Question: Please indicate a possible affordance area of the bench that can be used for sitting on
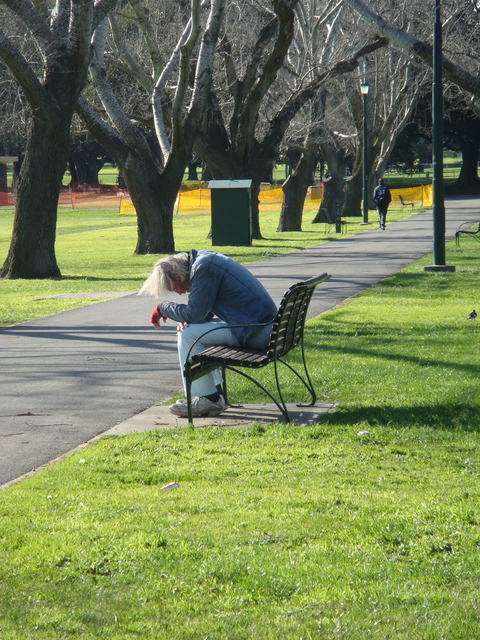
Answer: [189.893, 323.473, 301.07, 367.002]